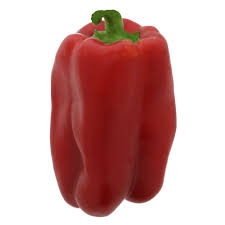
Label: capsicum